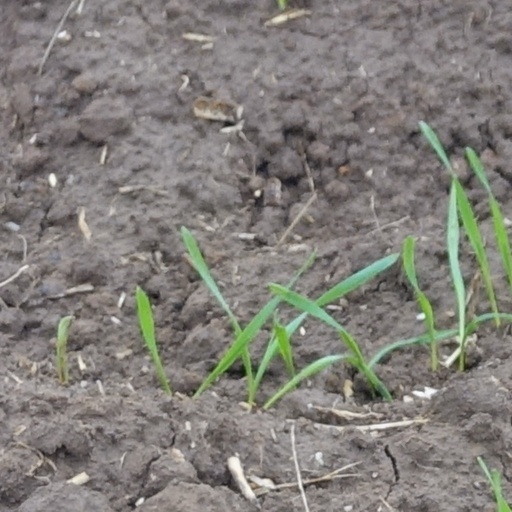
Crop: wheat